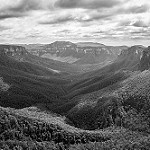
Label: B & W